Martha Graham Dance Company

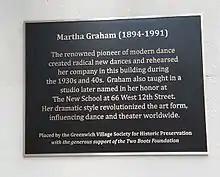
On June 9th 2013, The Greenwich Village Society for Historic Preservation unveiled this plaque at 66 Fifth Avenue where Graham had her studio in the 1930s and 40s.

Graham began teaching in her studio at 66 Fifth Avenue, near 13th Street, and at the Neighborhood Playhouse in New York. Here she taught her special dance technique to the women who would become the first members of her dance company. They would practice new works for nine months and then give recitals in New York and abroad. During the years of 1938 and 1939, men joined the troupe. Later on, financial troubles would plague the company. At these times, Graham was supported by individual patrons. One of the contributors, Mrs. Wallace, made it possible for the Martha Graham Center of Contemporary Dance find its current home at 316 East 63d Street.